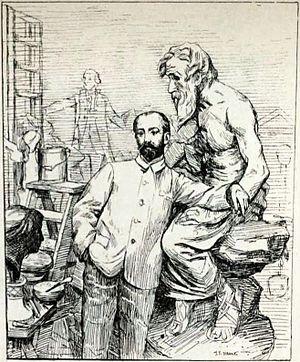
Jean-Baptiste Hugues est un sculpteur français, né à Marseille le 15 avril 1849 et mort à Paris le 28 octobre 1930.